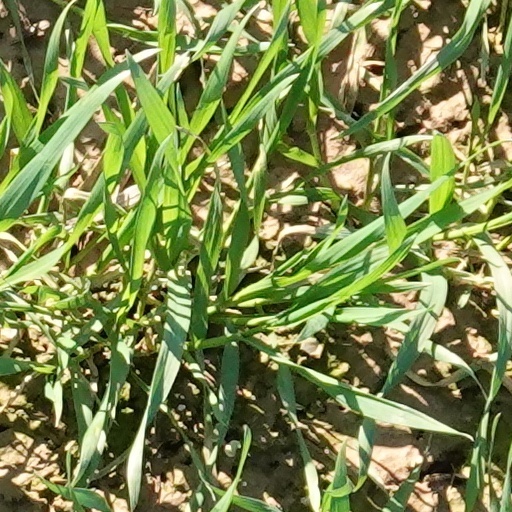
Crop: wheat